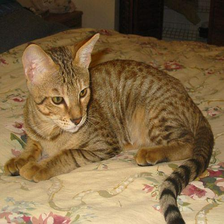
Species: cat
Breed: Egyptian Mau